Oxtail soup

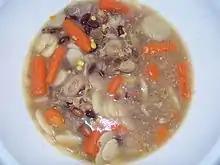
Southern oxtail soup

Oxtail soup is a soup made with beef tails. The use of the word "ox" in this context is a legacy of nomenclature; no specialized stock of beef animals are used and tails may come from bovines other than oxen. Different versions of oxtail soup exist: an ethnic dish of the American South which traces its lineage back to the pre-revolutionary war era; Korean; Chinese in Indonesia, where it is called "sop buntut"; and a thick, rich, gravy-like soup popular in the United Kingdom since the 18th century. Creole oxtail soup is made from a tomato base with oxtails, potatoes, green beans, corn, mirepoix, garlic, and herbs and spices.